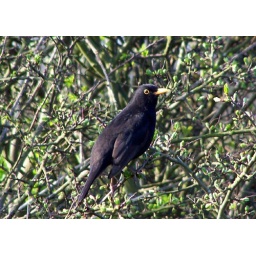
This male blackbird let me approach to within 8 feet to take this photo.